City of Stawell

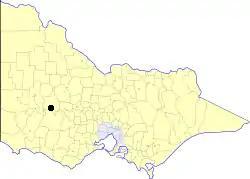
Location in Victoria

The City of Stawell was a local government area about west-northwest of Melbourne, the state capital of Victoria, Australia. The city covered an area of , and existed from 1869 until 1995. Its area was surrounded by the separate and largely rural Shire of Stawell.